Florence Esté

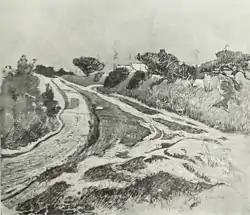
Black and white photograph of Florence Esté, "The First Snow", watercolor, ca. 1909

The 1913 Armory Show featured the American Association of Painters and Sculptors (AAPS), and was one of the first exhibitions of "new art" or modern art. Fifty women participated as artists and donors in this revolutionary show, making up one sixth of the contributions. These women can be considered significant leaders, forging the beginnings of the feminist art movement.